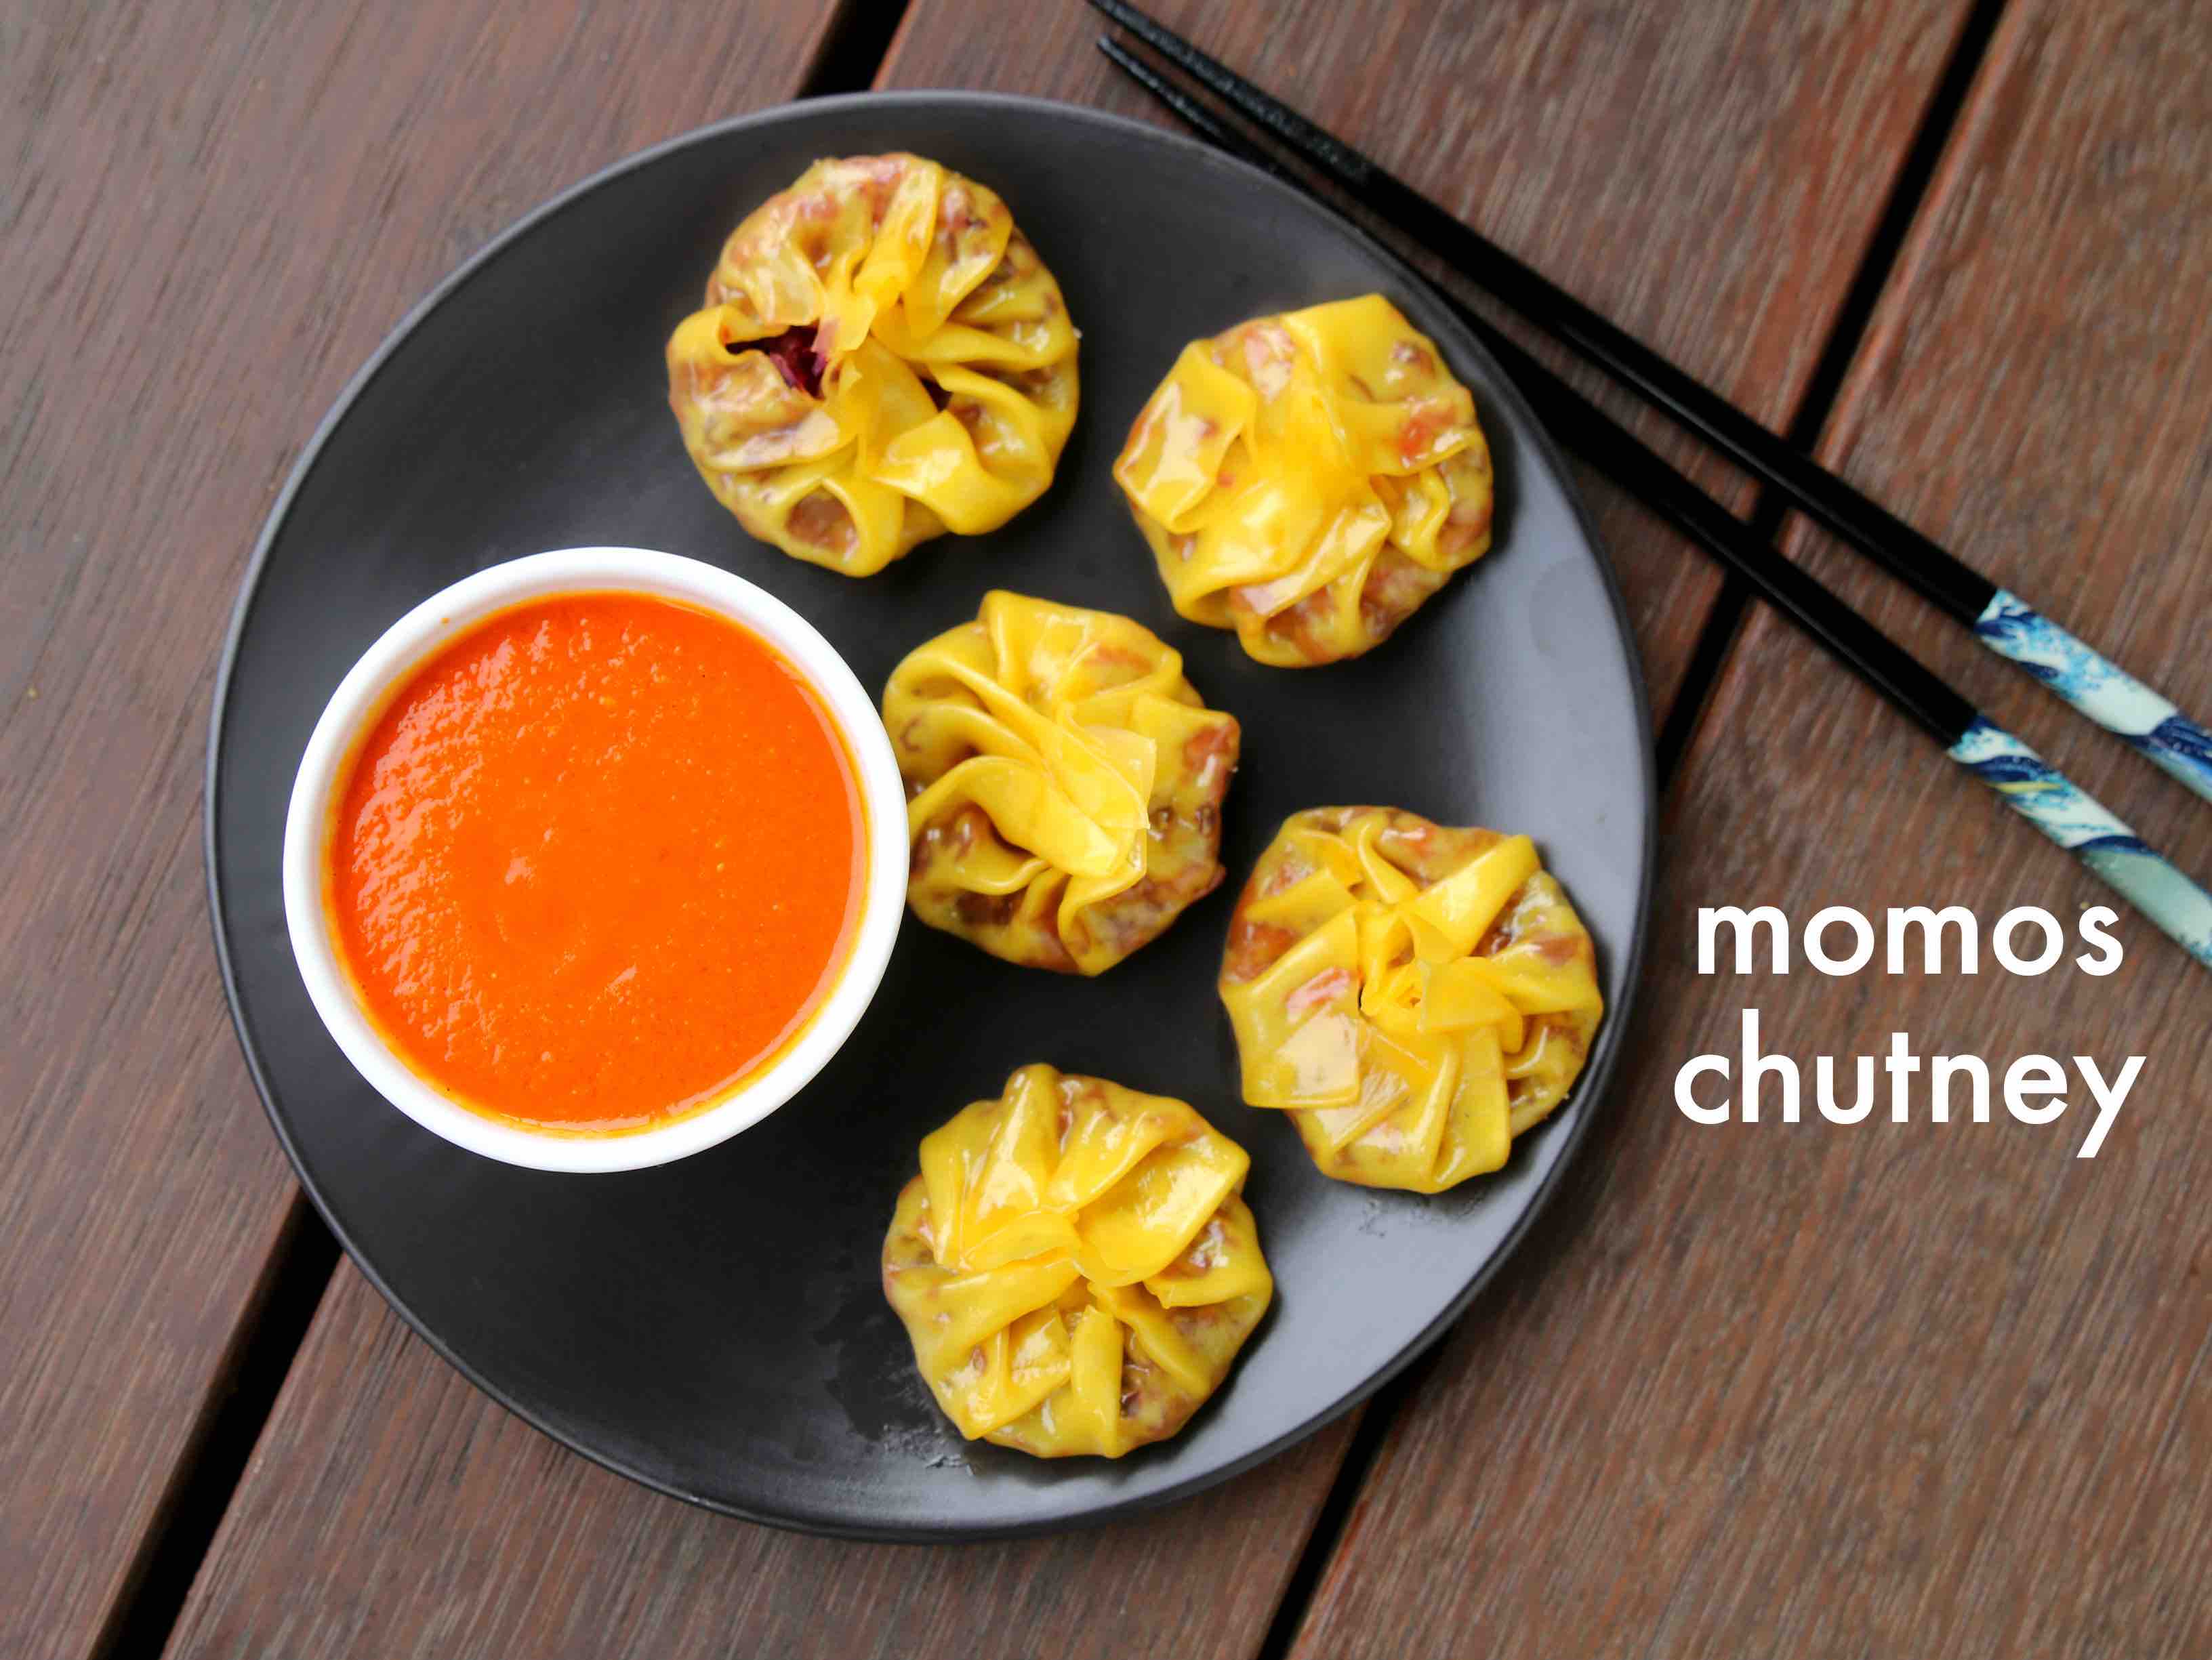
Dish: momos